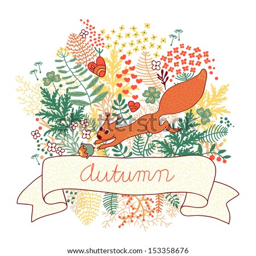
beautiful card with a squirrel .